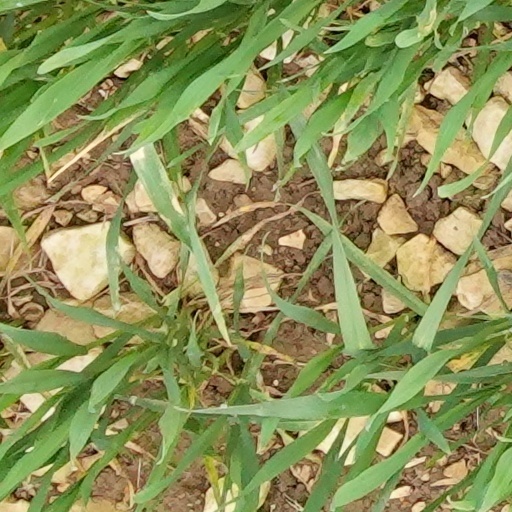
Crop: wheat